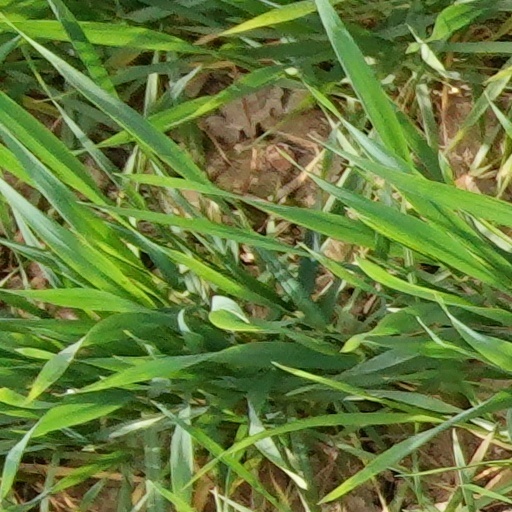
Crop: wheat